Farzana Chobi

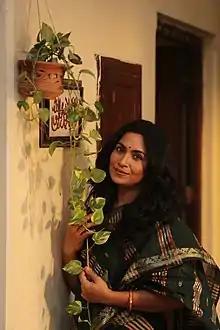
Chobi in 2021

Farzana Chobi, better known as Chobi, is a Bangladeshi actress and model who works in Bengali dramas, films and documentaries. For her role in the drama "Shimana Periye" (2013), she received the Meril-Prothom Alo Critics Choice Award for Best TV Actress. Her notable works include "Vober Hat" (2006), "Pakhi Ebong Manushera" (2013) and "Taan" (2022).